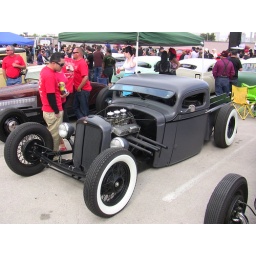
Rockabilly car show 2009. Cool ratrods, hotrods, motorcycles and hipsters. Photos by Rever Clothing.